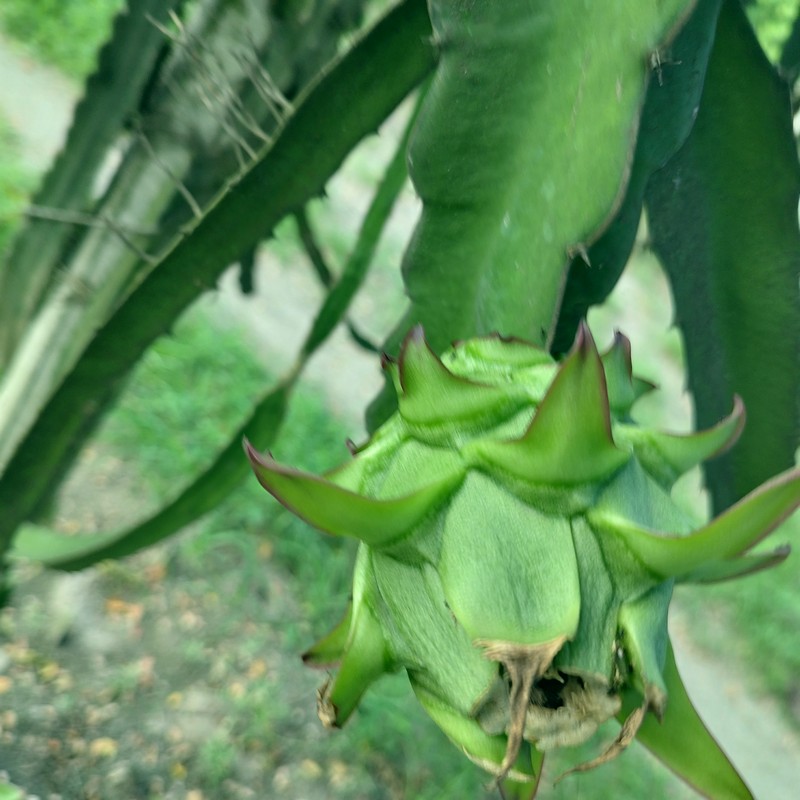
Label: Immature Dragon Fruit